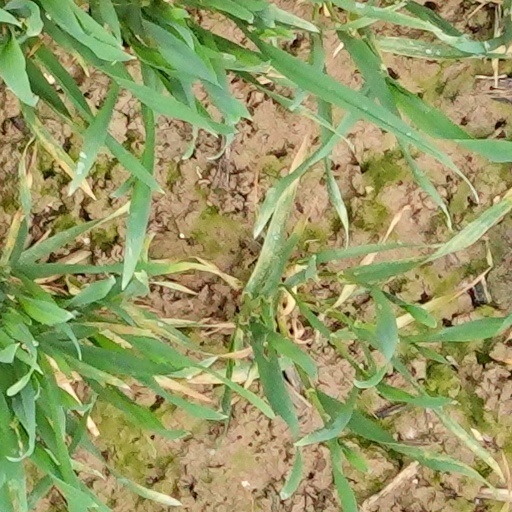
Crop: wheat